Qualicum Beach

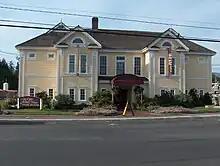
The Old School House

The majority (56.3% in 2021) of residents are 65 years of age or older. The median age in 2021 was 67.5 and the average age was 61.2.